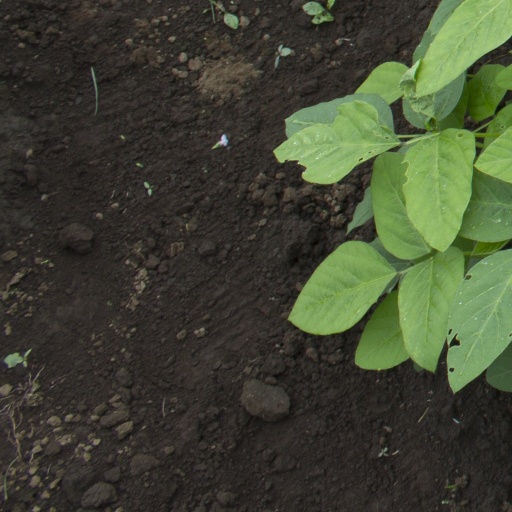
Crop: soybean